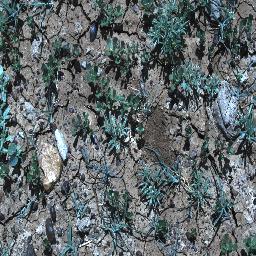
Label: negative